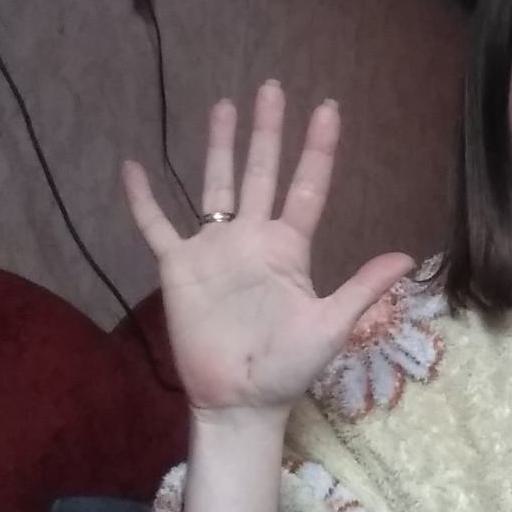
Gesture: palm